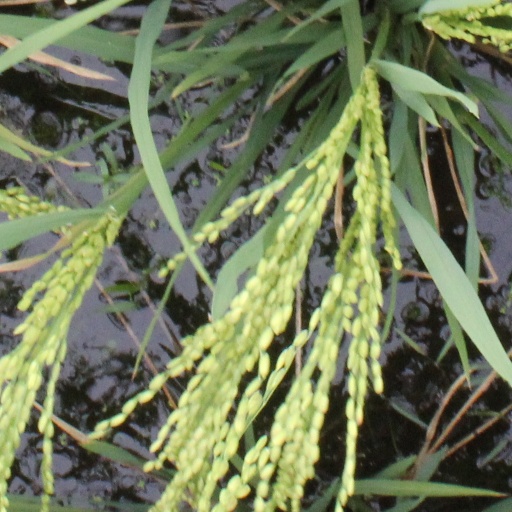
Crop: rice